Magnus Hirschfeld

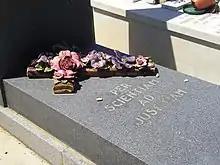
Hirschfeld's grave at Caucade Cemetery in Nice with the inscription ('through science to justice')

On 20 July 1932, the Chancellor Franz von Papen carried out a coup that deposed the Braun government in Prussia, and appointed himself the commissioner for the state. A conservative Catholic who had long been a vocal critic of homosexuality, Papen ordered the Prussian police to start enforcing Paragraph 175 and to crack down in general on "sexual immorality" in Prussia. The Institut für Sexualwissenschaft remained open, but under Papen's rule, the police began to harass people associated with it. On 30 January 1933, President Paul von Hindenburg appointed Adolf Hitler as chancellor. Less than four months after the Nazis took power, Hirschfeld's Institute was sacked. On the morning of 6 May, a group of university students belonging to the National Socialist German Students' League stormed the institution, shouting "" ('Burn Hirschfeld!') and began to beat up its staff and smash up the premises. In the afternoon, the SA came to the institute, carrying out a more systematic attack, removing all volumes from the library and storing them for a book-burning event which was to be held four days later. In the evening, the Berlin Police arrived at the institution and announced that it was closed forever. His citizenship was later revoked by the Nazi government.